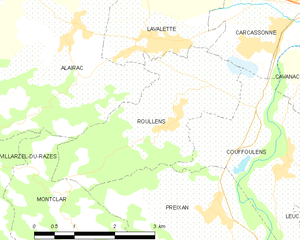
Carte des communes françaises: Roullens